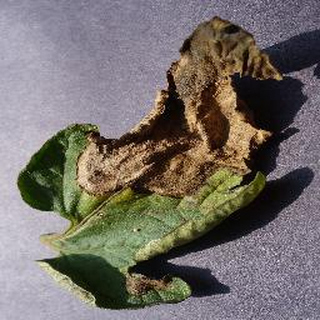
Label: tomato_late_blight